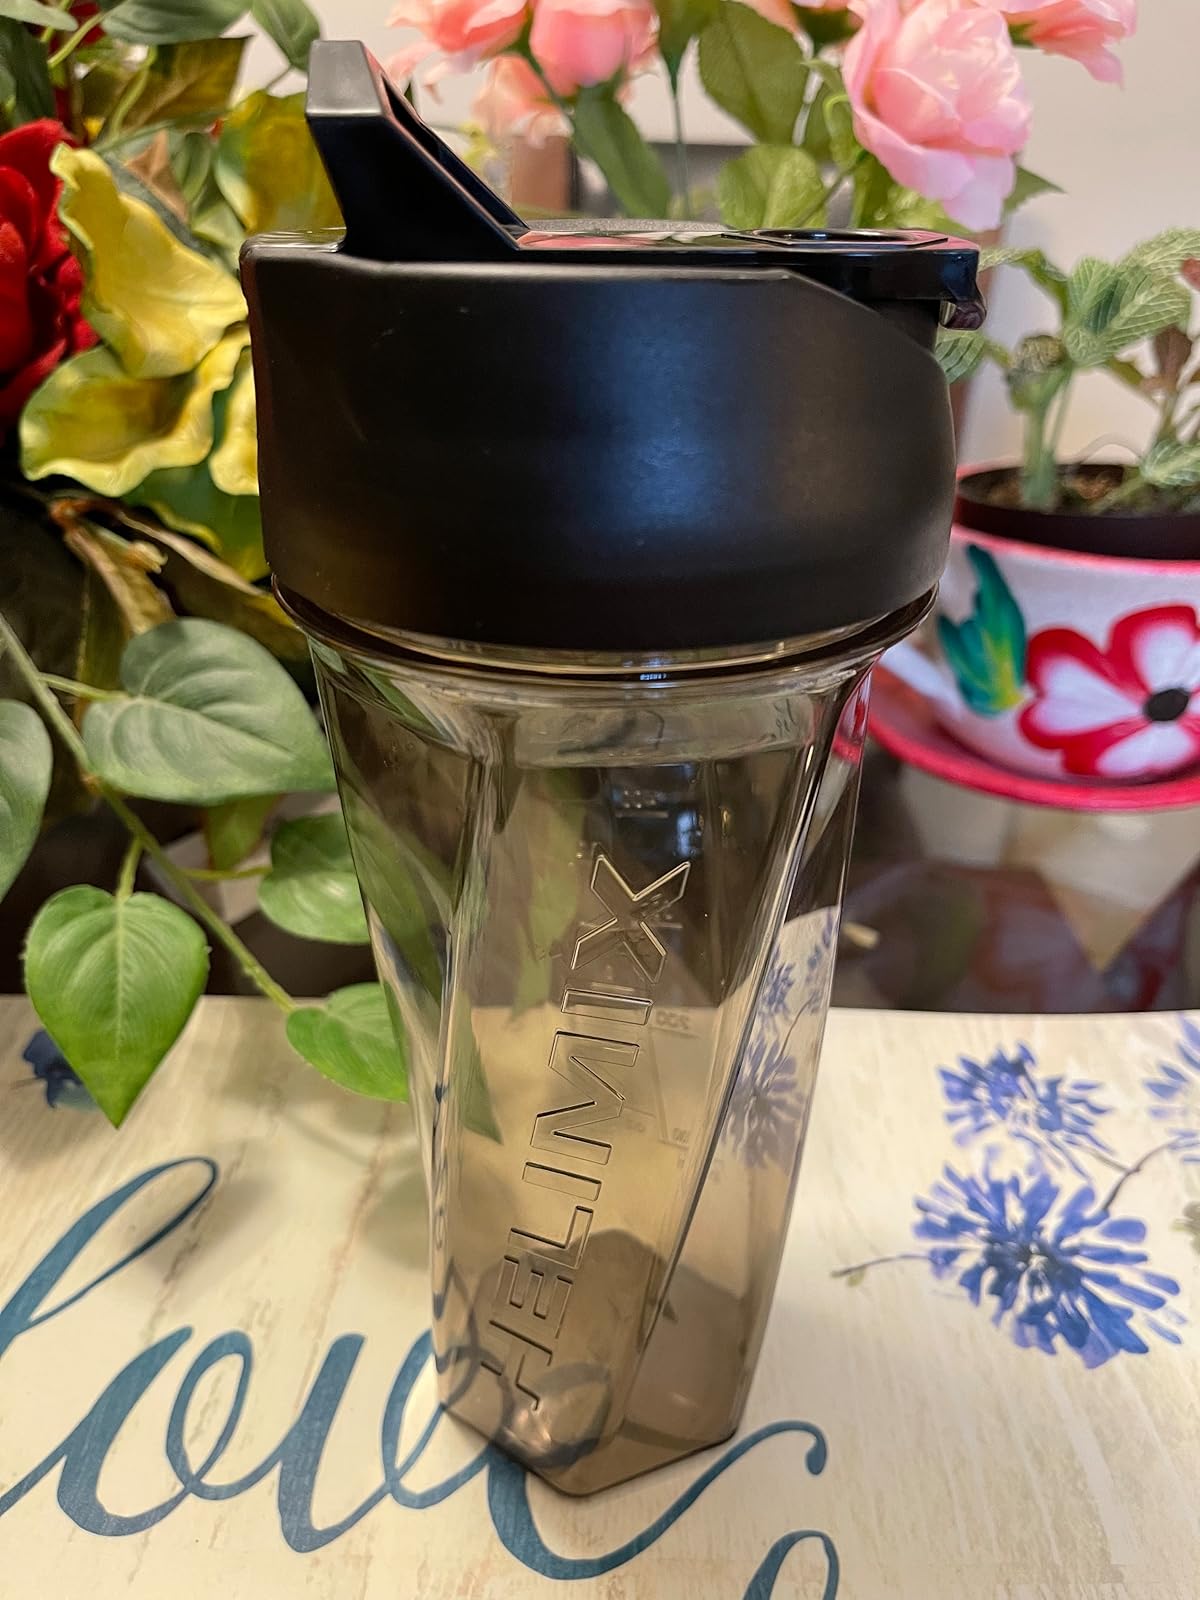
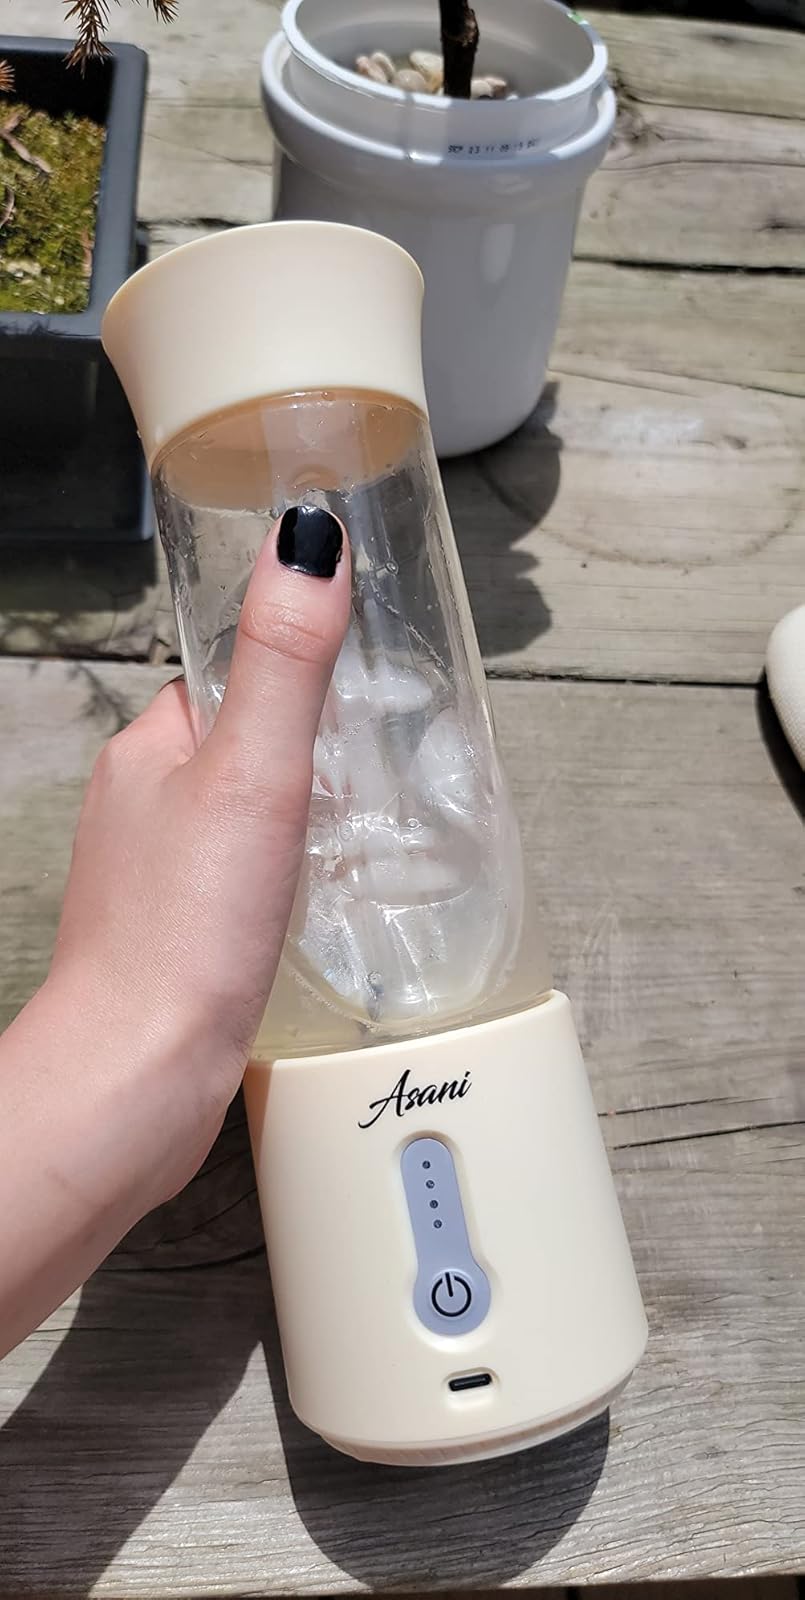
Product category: items_blender
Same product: no